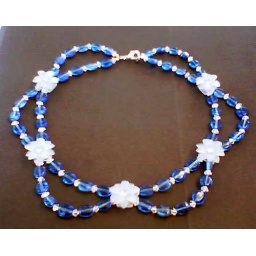
Swarovski floral components, blue glass beads &amp;amp; Swarovski crystals in Moonlight. Size small